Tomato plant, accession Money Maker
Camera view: tilt-top (135 deg); turntable rotation: 270 degrees
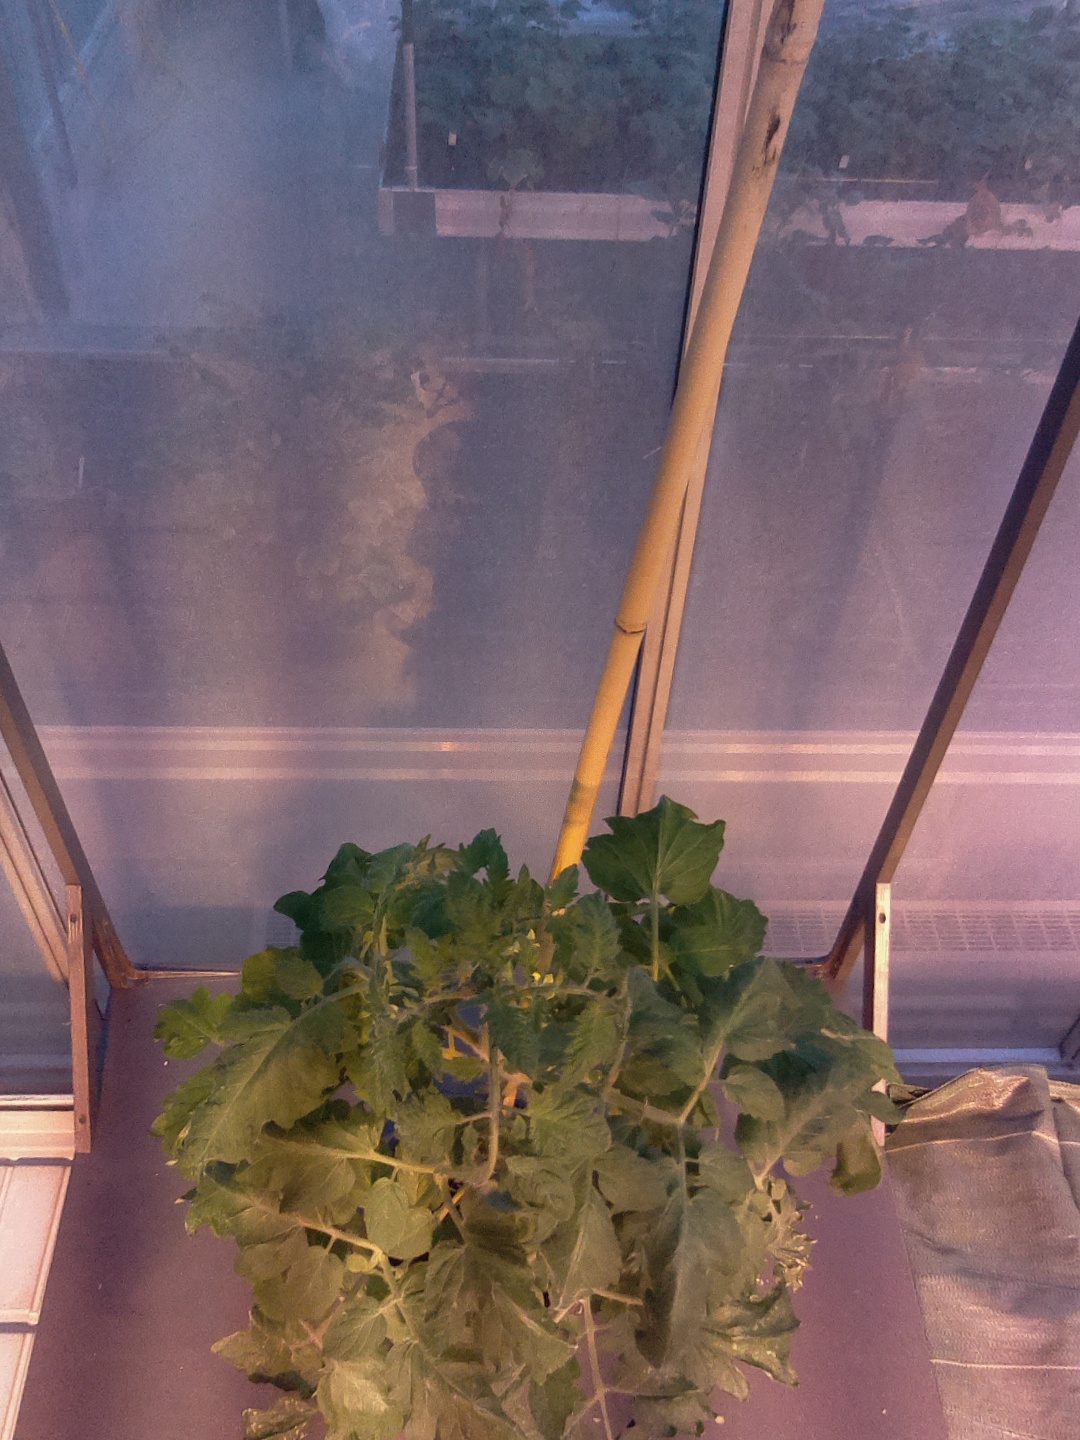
BBCH growth stage 63: 30%-40% of flowers open